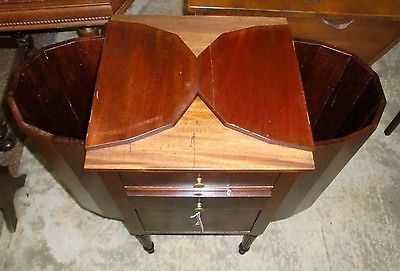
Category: cabinet